Gary Wolf (journalist)

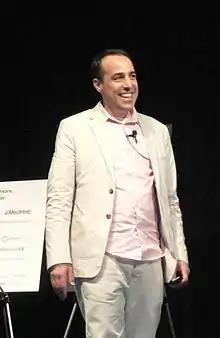
Gary Wolf in 2011

Gary Wolf is an American writer, contributing editor at "Wired" magazine, and co-founder of the Quantified Self. Wolf earned a BA from Reed College in Portland, Oregon and an MA from the University of California, Berkeley.